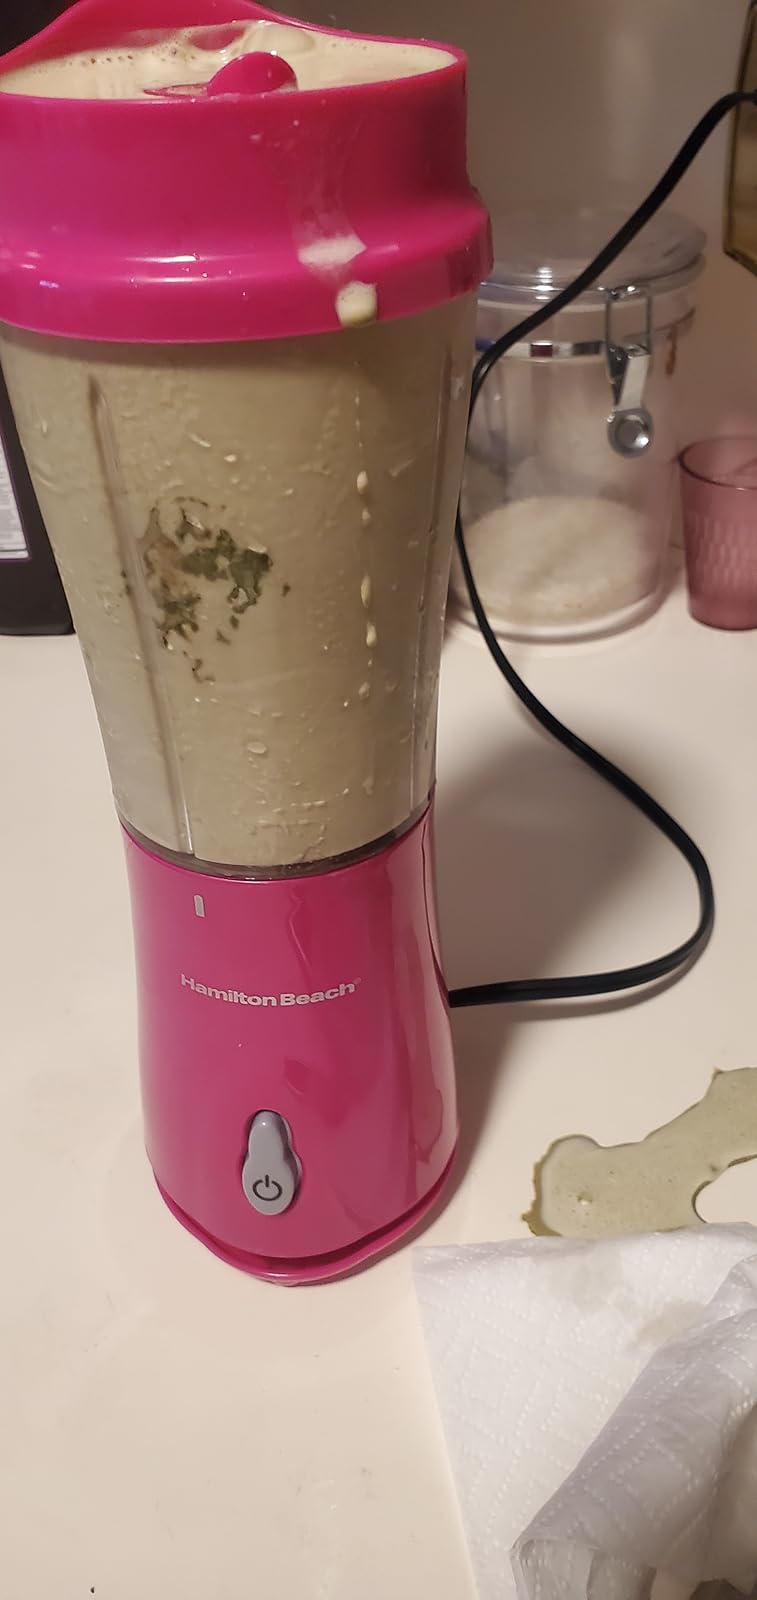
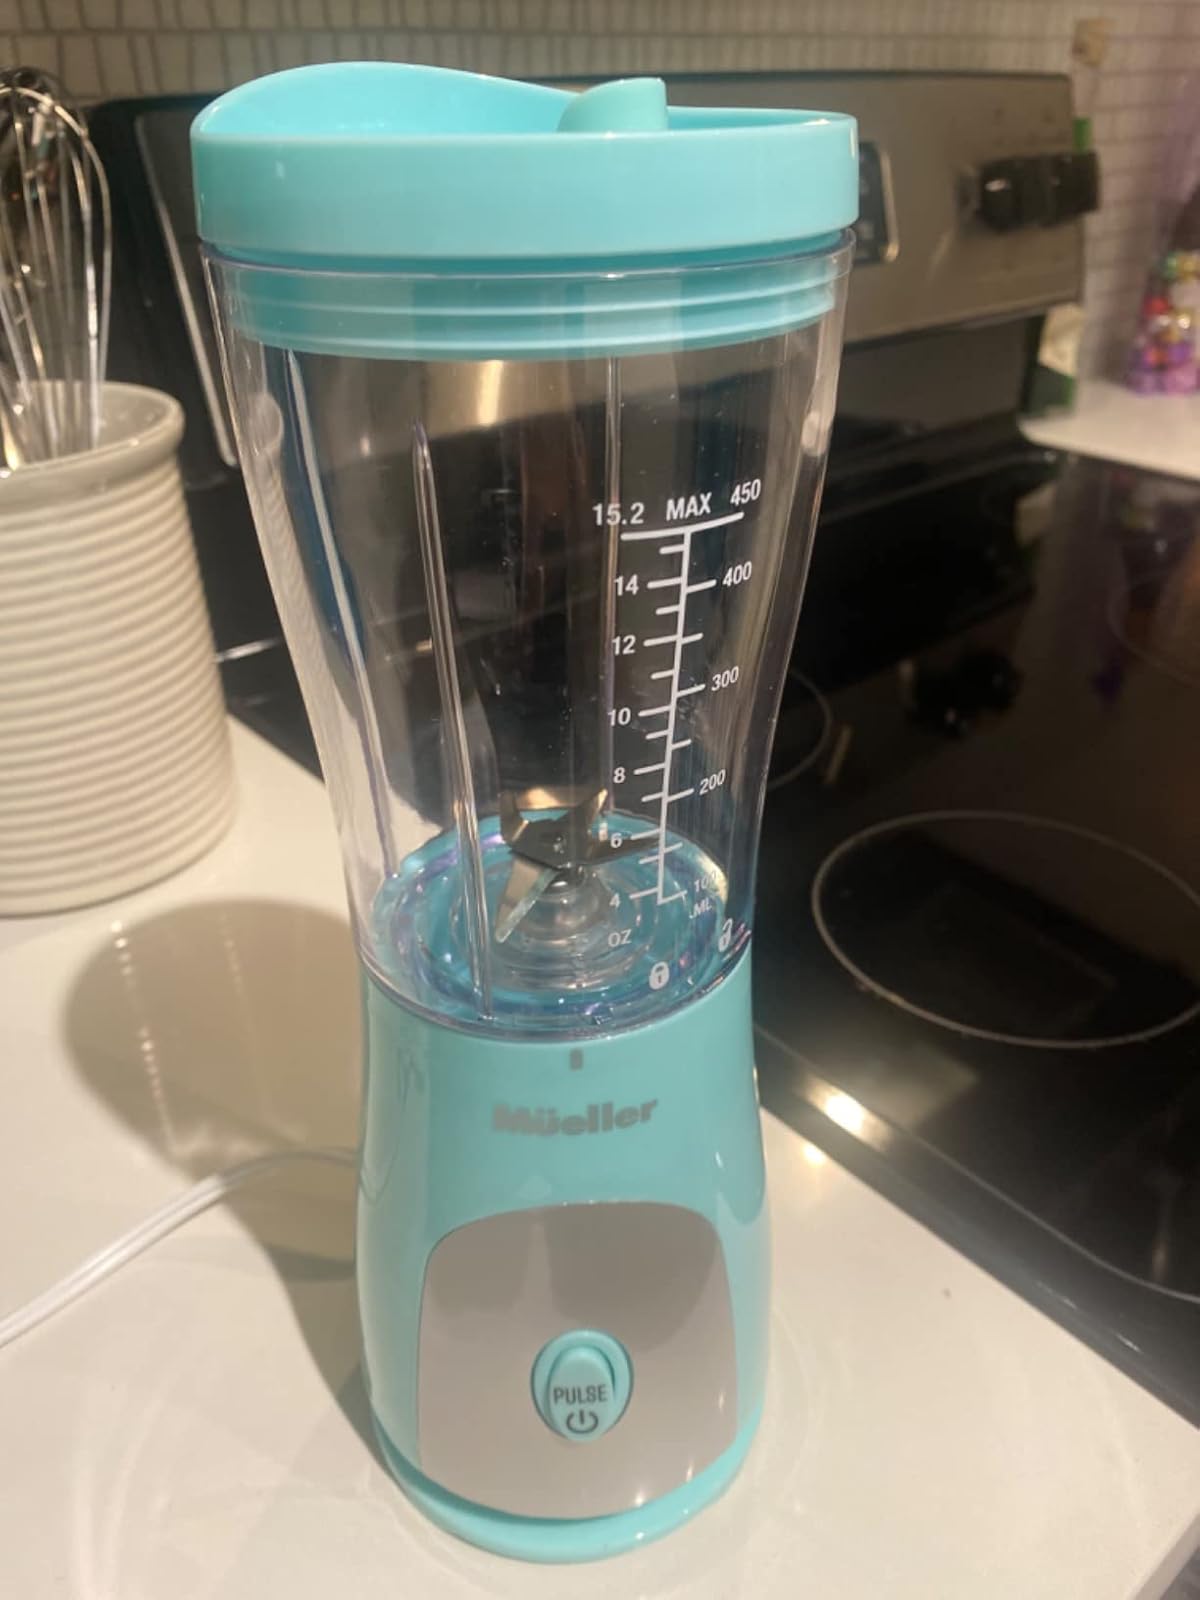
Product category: items_blender
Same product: no